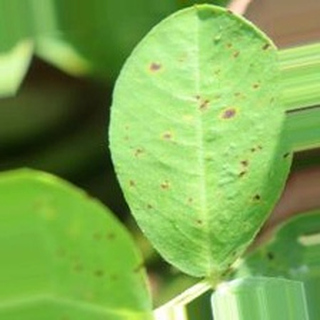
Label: groundnut_early_leaf_spot